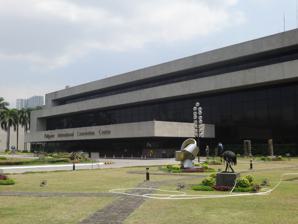
Building: Philippine International Convention Center
Country: Philippines
Year built: 1976
Arts center in Pasay, Philippines Philippine International Convention Center Sentrong Pangkumbensyong Pandaigdig ng Pilipinas Location Vicente Sotto Street, CCP Complex , Pasay , Philippines Coordinates 14°33′15″N 120°58′57″E / 14.554257°N 120.982618°E / 14.554257; 120.982618 Owner Bangko Sentral ng Pilipinas Built 1974–1976 Architect Leandro Locsin Raul Locsin (1996 renovation) Opened September 5, 1976 ; 48 years ago ( 1976-09-05 ) Renovated 1996 Former names Manila International Conference Center (1974–1975) Classroom-style seating 12–1,188 Meeting-room seating 12–200 Banquet/ballroom 24–3,168 Theatre seating 27–3,996 Enclosed space • Total space 12 hectares (30 acres) • Exhibit hall floor More than 70,000 sq ft (6,500 m 2 ) • Breakout/meeting 38 meeting rooms Parking 612 slots (2024) Website www .picc .gov .ph The Philippine International Convention Center ( Filipino : Sentrong Pangkumbensyong Pandaigdig ng Pilipinas ; PICC ) is a convention center located in the Cultural Center of the Philippines Complex in Pasay , Philippines. The Brutalist facility has been the host of numerous local and foreign conventions, meetings, fairs, and social events. The PICC also hosts the satellite office of the Professional Regulation Commission and an office of the Securities and Exchange Commission . It formerly housed the office of the vice president of the Philippines from 1992 to 2005 and the Philippine Charity Sweepstakes Office . History The PICC in 1981 On July 23, 1974, President Ferdinand Marcos signed Presidential Decree No. 520, which authorized the Central Bank of the Philippines (now Bangko Sentral ng Pilipinas ) to construct an international conference building, acquire a suitable area for that purpose, and organize a corporation to manage a conference center. The conference center was initially named as Manila International Conference Center. This was a part of Marcos' efforts to make Metro Manila as one of Southeast Asia's financial centers . The PICC building, along with other buildings in the Cultural Center of the Philippines complex, has been associated with what has been termed Imelda Marcos ' " edifice complex ," which writer Gerard Lico defined as "obsession and compulsion to build edifices as a hallmark of greatness or as a signifier of national prosperity." The construction of the conference center complex was undertaken in a short span of 23 months, from November 1974 to September 1976, with Leandro Locsin , who was subsequently named a National Artist of the Philippines , as architect. On May 27, 1975, the under-construction conference center was renamed as the Philippine International Convention Center (PICC). On September 5, 1976, the PICC, Asia 's first international convention center, was officially opened ahead of its first major event, the 1976 IMF–World Bank Meeting scheduled on October 4–8. From its inception to the present, the PICC has also hosted the annual Awards Night of the Filipino Academy of Movie Arts and Sciences (FAMAS), the Philippine-equivalent of the Academy Awards , mostly at its Plenary Hall. Presidential Decree No. 995 created the Batasang Bayan to function as a legislative body before the Interim Batasang Pambansa convened in 1978. So, on the 4th founding anniversary of the Bagong Lipunan (New Society) on September 21, 1976, the Batasang Bayan held its inauguration at the PICC. For the first time, the PICC was used to house a legislative body from 1976 to 1978. In 1986, the PICC Plenary Hall hosted the Commission on Elections (COMELEC) canvassing of the presidential snap elections , where a walkout occurred to protest the alleged electoral manipulation favoring President Ferdinand Marcos, an event considered as the triggering factor leading to the People Power Revolution . The PICC was the venue of numerous significant events, including the World Law Conference in 1977, the XXIII World Medical Assembly in 1978, 30th World Chess Olympiad in 1992, Board of Governors Annual Meeting of the Asian Development Bank in 1993 and 2012, the Miss Universe in 1994 , the APEC meeting in 1996 , and the 3rd Informal Summit of the ASEAN in 1999. Renovation work of the PICC was completed in 1996, which took around seven months for the APEC Meeting after the aging structure has been neglected since 1985. Renovations were headed by Raul Locsin, the cousin of the original architect of the facility. The endeavor was funded by the facility's owner, the Bangko Sentral ng Pilipinas . In 2003, the PICC Forum was inaugurated as part of the expansion. In March 2011, "The Feast," a weekly prayer meeting of the Light of Jesus Family founded by Bo Sanchez , began holding its sessions at the PICC. The Feast PICC has an attendance of 3,000 at the Plenary and Reception Halls combined. Similarly, PICC was a venue of the Kerygma Conference (now Feast Conference) in November 2013 and November 2014. On November 18–19, 2015, the PICC hosted the APEC Economic Leaders' Meeting . On April 29, 2017, the PICC hosted the 30th ASEAN Summit . It was the site of protests on November 11, 2017, against the arrival of U.S. President Donald Trump . On December 4–9, 2019, the PICC Forum became the venue for the sport of boxing at the 2019 Southeast Asian Games . On September 27, 2022, PICC and its four intrinsic artworks were publicly declared as National Cultural Treasure (NCT). Architecture and design Plenary hall of the PICC Interior of the PICC Forum The PICC is composed of five building modules: the Delegation Building, Secretariat Building, Plenary Hall, Reception Hall and The Forum. Designed by Leandro Locsin , the facility is situated on a 12-hectare (30-acre) lot in reclaimed land. It has 38 meeting rooms, a Muslim prayer hall, and a floor area of more than 70,000 square feet (6,500 m 2 ). Surrounding the Reception and Plenary Halls are reflecting pools, while open-air facilities like The Courtyard and The Garden are also present within the complex. Artworks The PICC is home to four intrinsic artworks by renowned Filipino artists, also declared as National Cultural Treasures in 2022, such as: The Pagdiriwang by José T. Joya , a 7-by-5.5-meter (23 by 18 ft) oil-on-canvas painting, one of the largest abstract works in the Philippines, displayed on the Upper Lobby wall of the Delegation Building. Anito by Arturo Luz , a 10.28-meter (33.7 ft) sculpture crafted from cast concrete and metal, serving as the centerpiece at The Courtyard. Grid by Arturo Luz, a nonmagnetic satin steel sculpture in the shape of an octothorpe , mounted above the grand staircase of the Plenary and Reception Hall Lobby Napoleon Abueva ’s collection of 93 wooden benches with laminated wood bases and polished stainless-steel surfaces, in both rectangular three-seaters and squarish four-seaters, located throughout the PICC In addition to these, the PICC also houses a variety of other artworks displayed in its buildings. APEC Sculpture Garden Main article: APEC Sculpture Garden The APEC Sculpture Garden is located in the right, left and front lawns of the PICC. It was jointly organized by the Department of Foreign Affairs and the National Commission for Culture and the Arts , the curator of the garden, in commemoration of the APEC Philippines 1996 . The garden is composed of 20 unique sculptures made by artists from their respective APEC countries. Each sculpture embodies the collective ideals of the 20 APEC member economies. The countries that donated their sculptures to the garden include Australia , Brunei Darussalam , Canada , Chile , Chinese Taipei , Hong Kong , Indonesia , Japan , Malaysia , Mexico , New Zealand , Philippines , Papua New Guinea , People's Republic of China , Republic of Korea , Russian Federation , Singapore , Thailand , United States and Vietnam . As of 2017, only Peru has yet to donate a sculpture to the garden. References